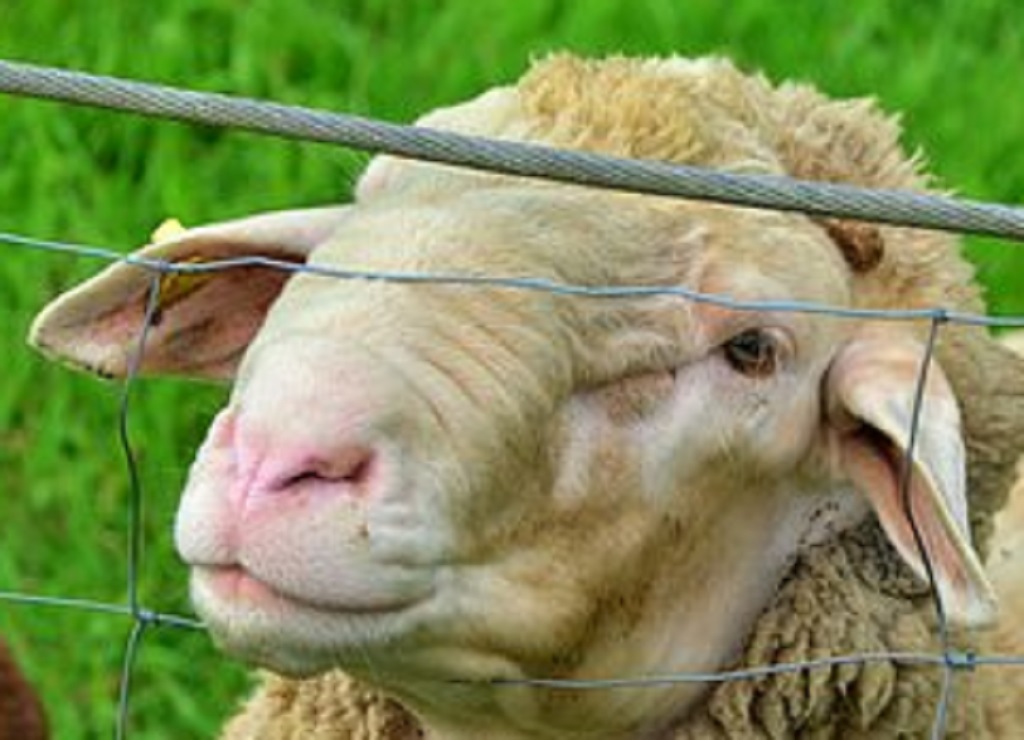
Label: no pain